Hatsukari Station

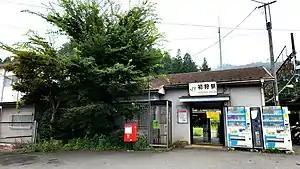
The station building in August 2022

is a railway station of the Chūō Main Line, East Japan Railway Company (JR East) in Hatsukari-Shimohatsukari, in the city of Ōtsuki, Yamanashi Prefecture, Japan. The station also has a freight terminal operated by the Japan Freight Railway Company.